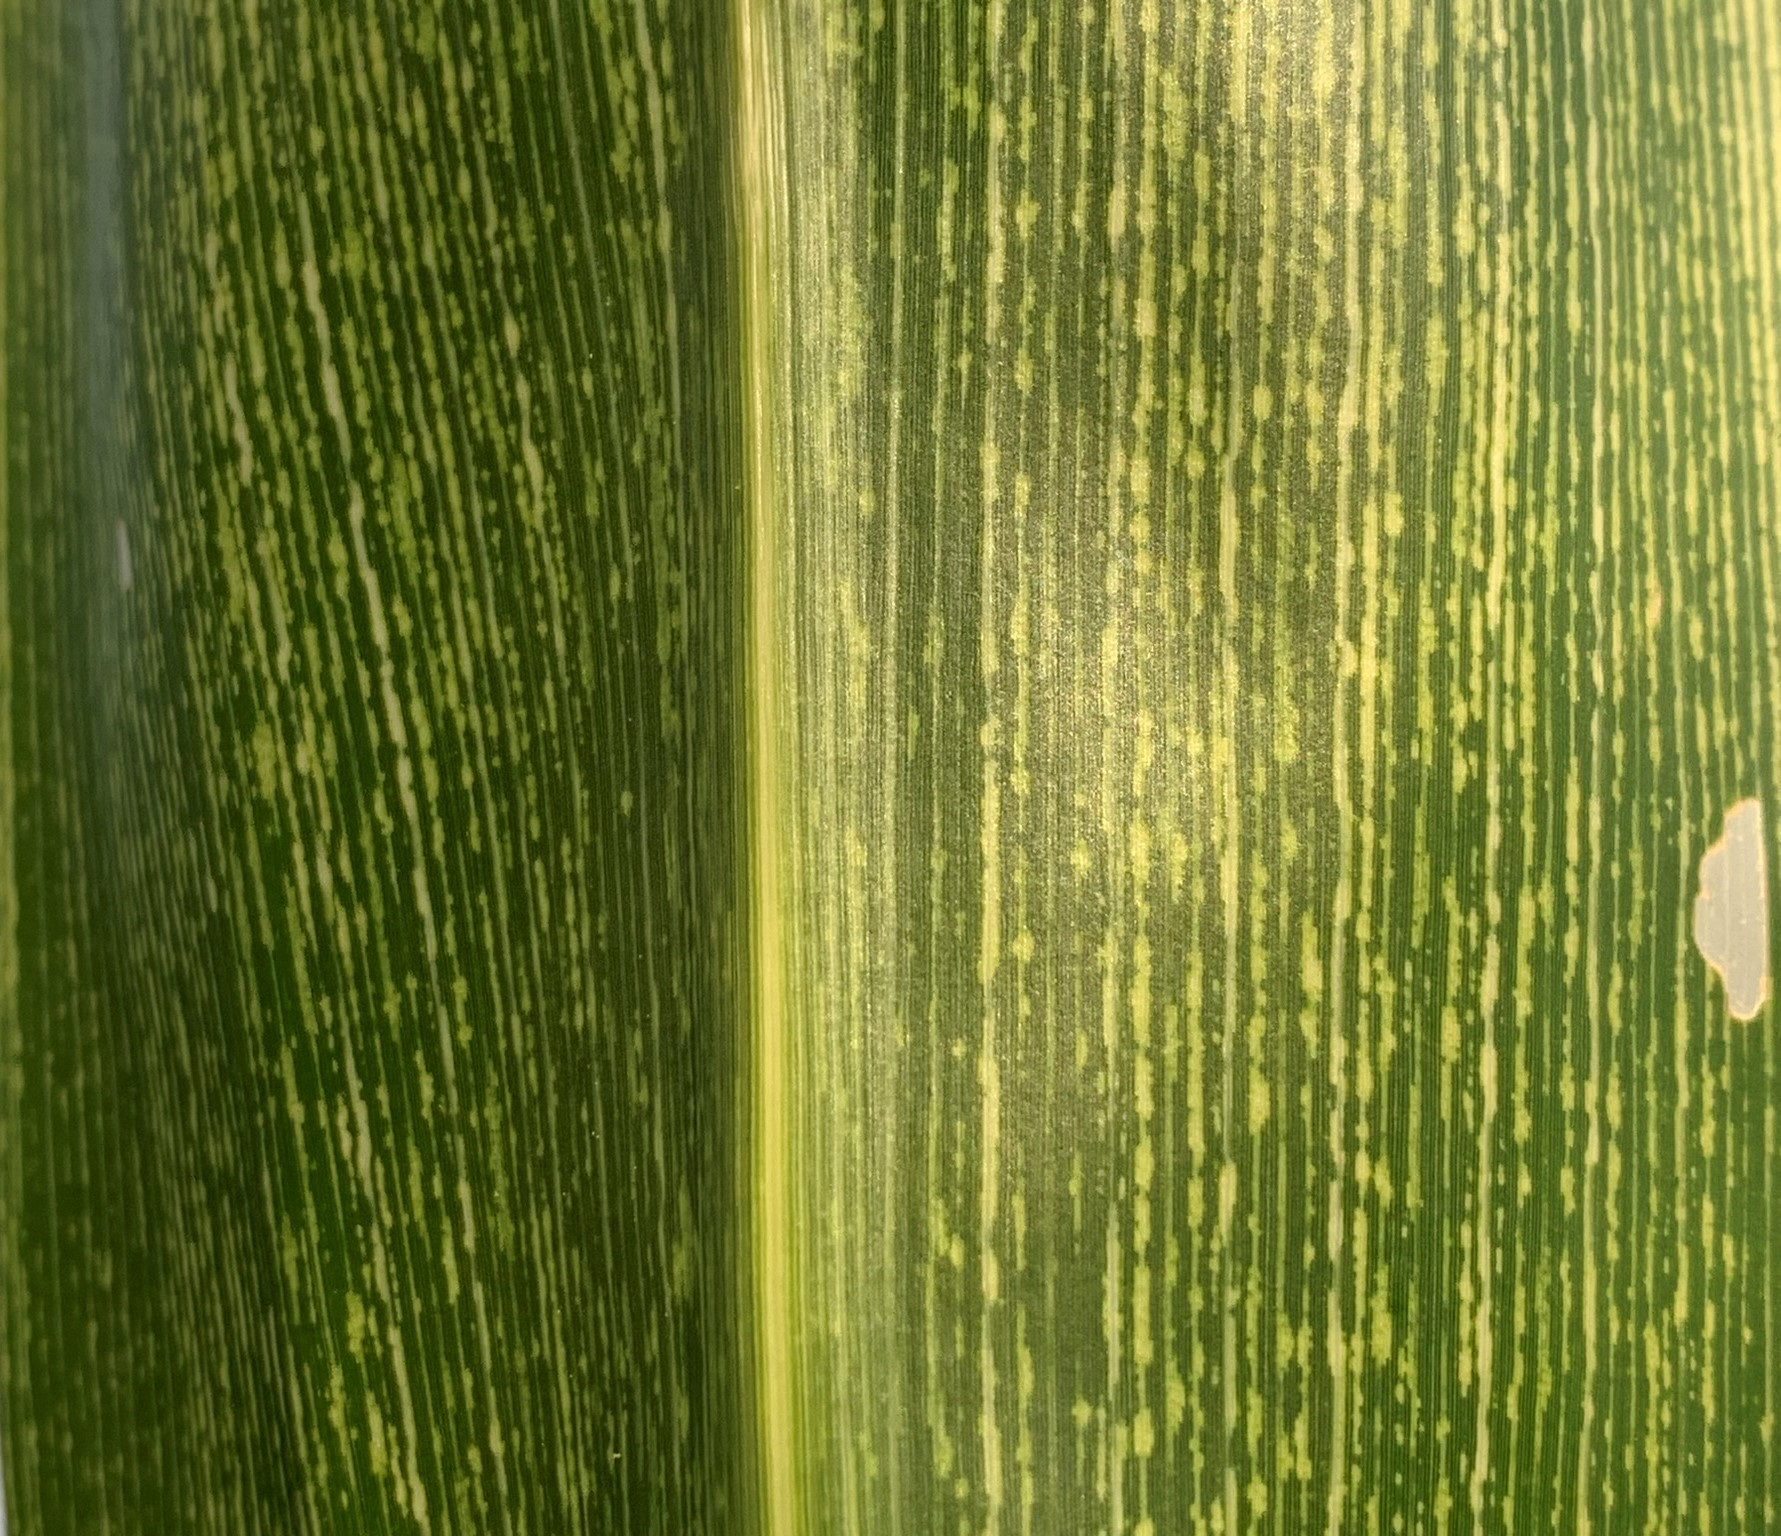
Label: MSV